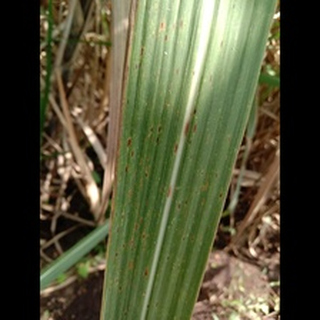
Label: sugarcane_rust